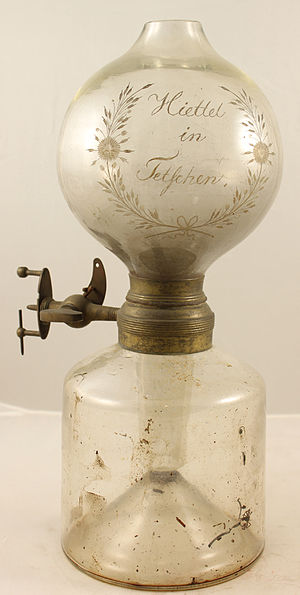
Döbereiners lampe
Döbereiners lampe
Döbereiner's Lampe er en lighter der blev opfundet i 1823 af den tyske kemiker Johann Wolfgang Döbereiner. Lighteren var baseret på Fürstenberger lighteren og var i produktion indtil ca. 1880. I beholderen reagerer zink med svovlsyre, og producerer hydrogen. Når ventilen bliver åbnet, vælder en strøm af hydrogen frem, og går i brand. Antændingen bliver katalyseret af platin.